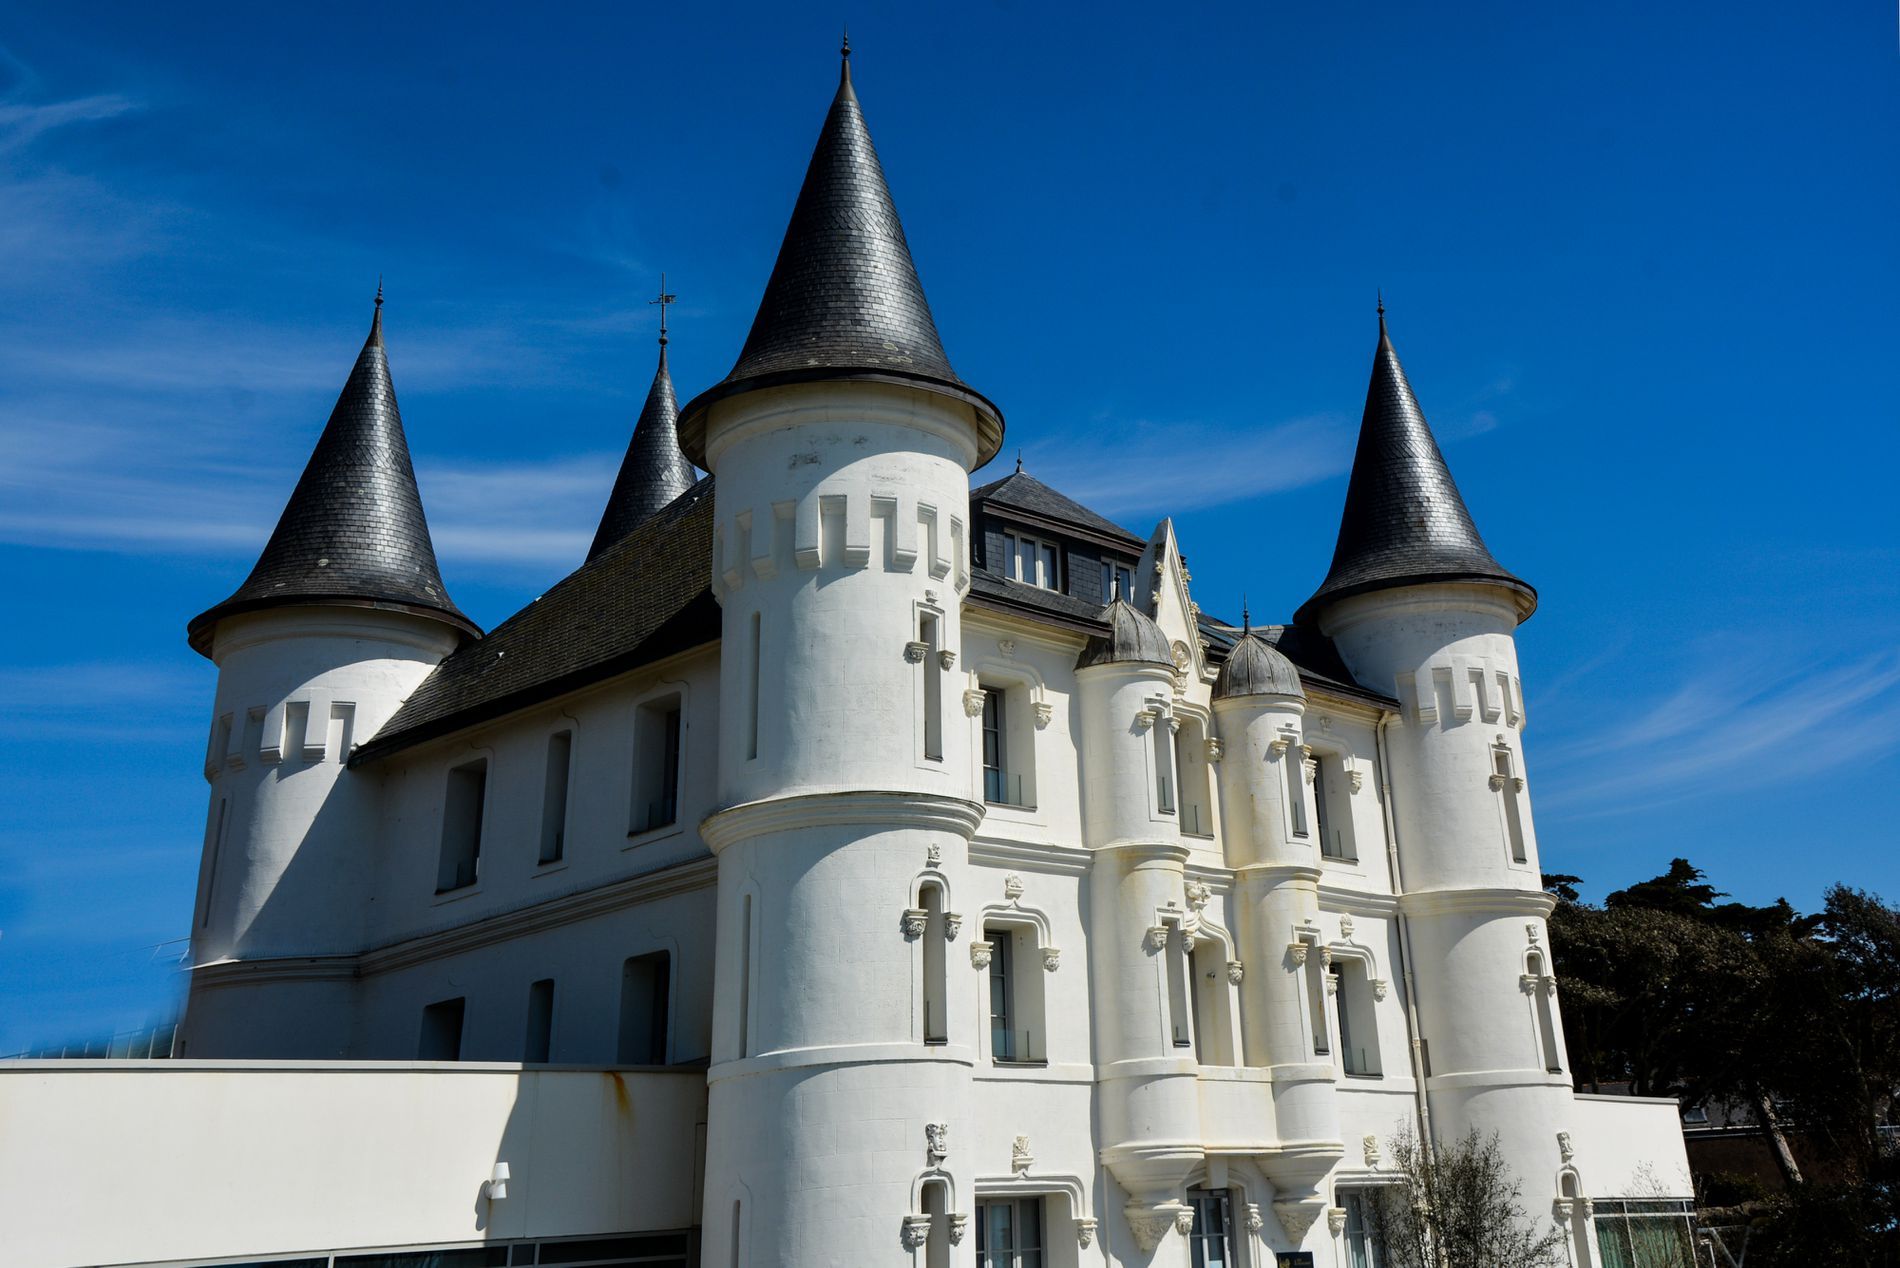
A White Castle
The picture features a huge white castle with a dark roof and four towers. It contains numerous windows and surrounded by trees.
Taken from a bottom angle in daylight, this photograph shows a historical caste. A strong contrast is noted in the castle between white and black. The color palette used along with the scene gives a vintage atmosphere and cheerful mood.
Labels: Architecture, Building, Monastery, Spire, Tower, Arch, Gothic Arch, Castle, Fortress, Housing, House, Beacon, Lighthouse, City, Clock Tower, Villa, Trees, Window, Lamp, Sky
Camera: NIKON CORPORATION NIKON D7100
Lens: 18.0-105.0 mm f/3.5-5.6, AF-S DX VR Zoom-Nikkor 18-105mm f/3.5-5.6G ED
Aperture: F9
Exposure: 1/320 sec
ISO: 100
Focal length: 25.0 mm